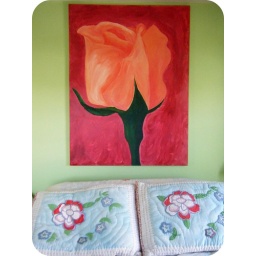
bedroom wall above bed.